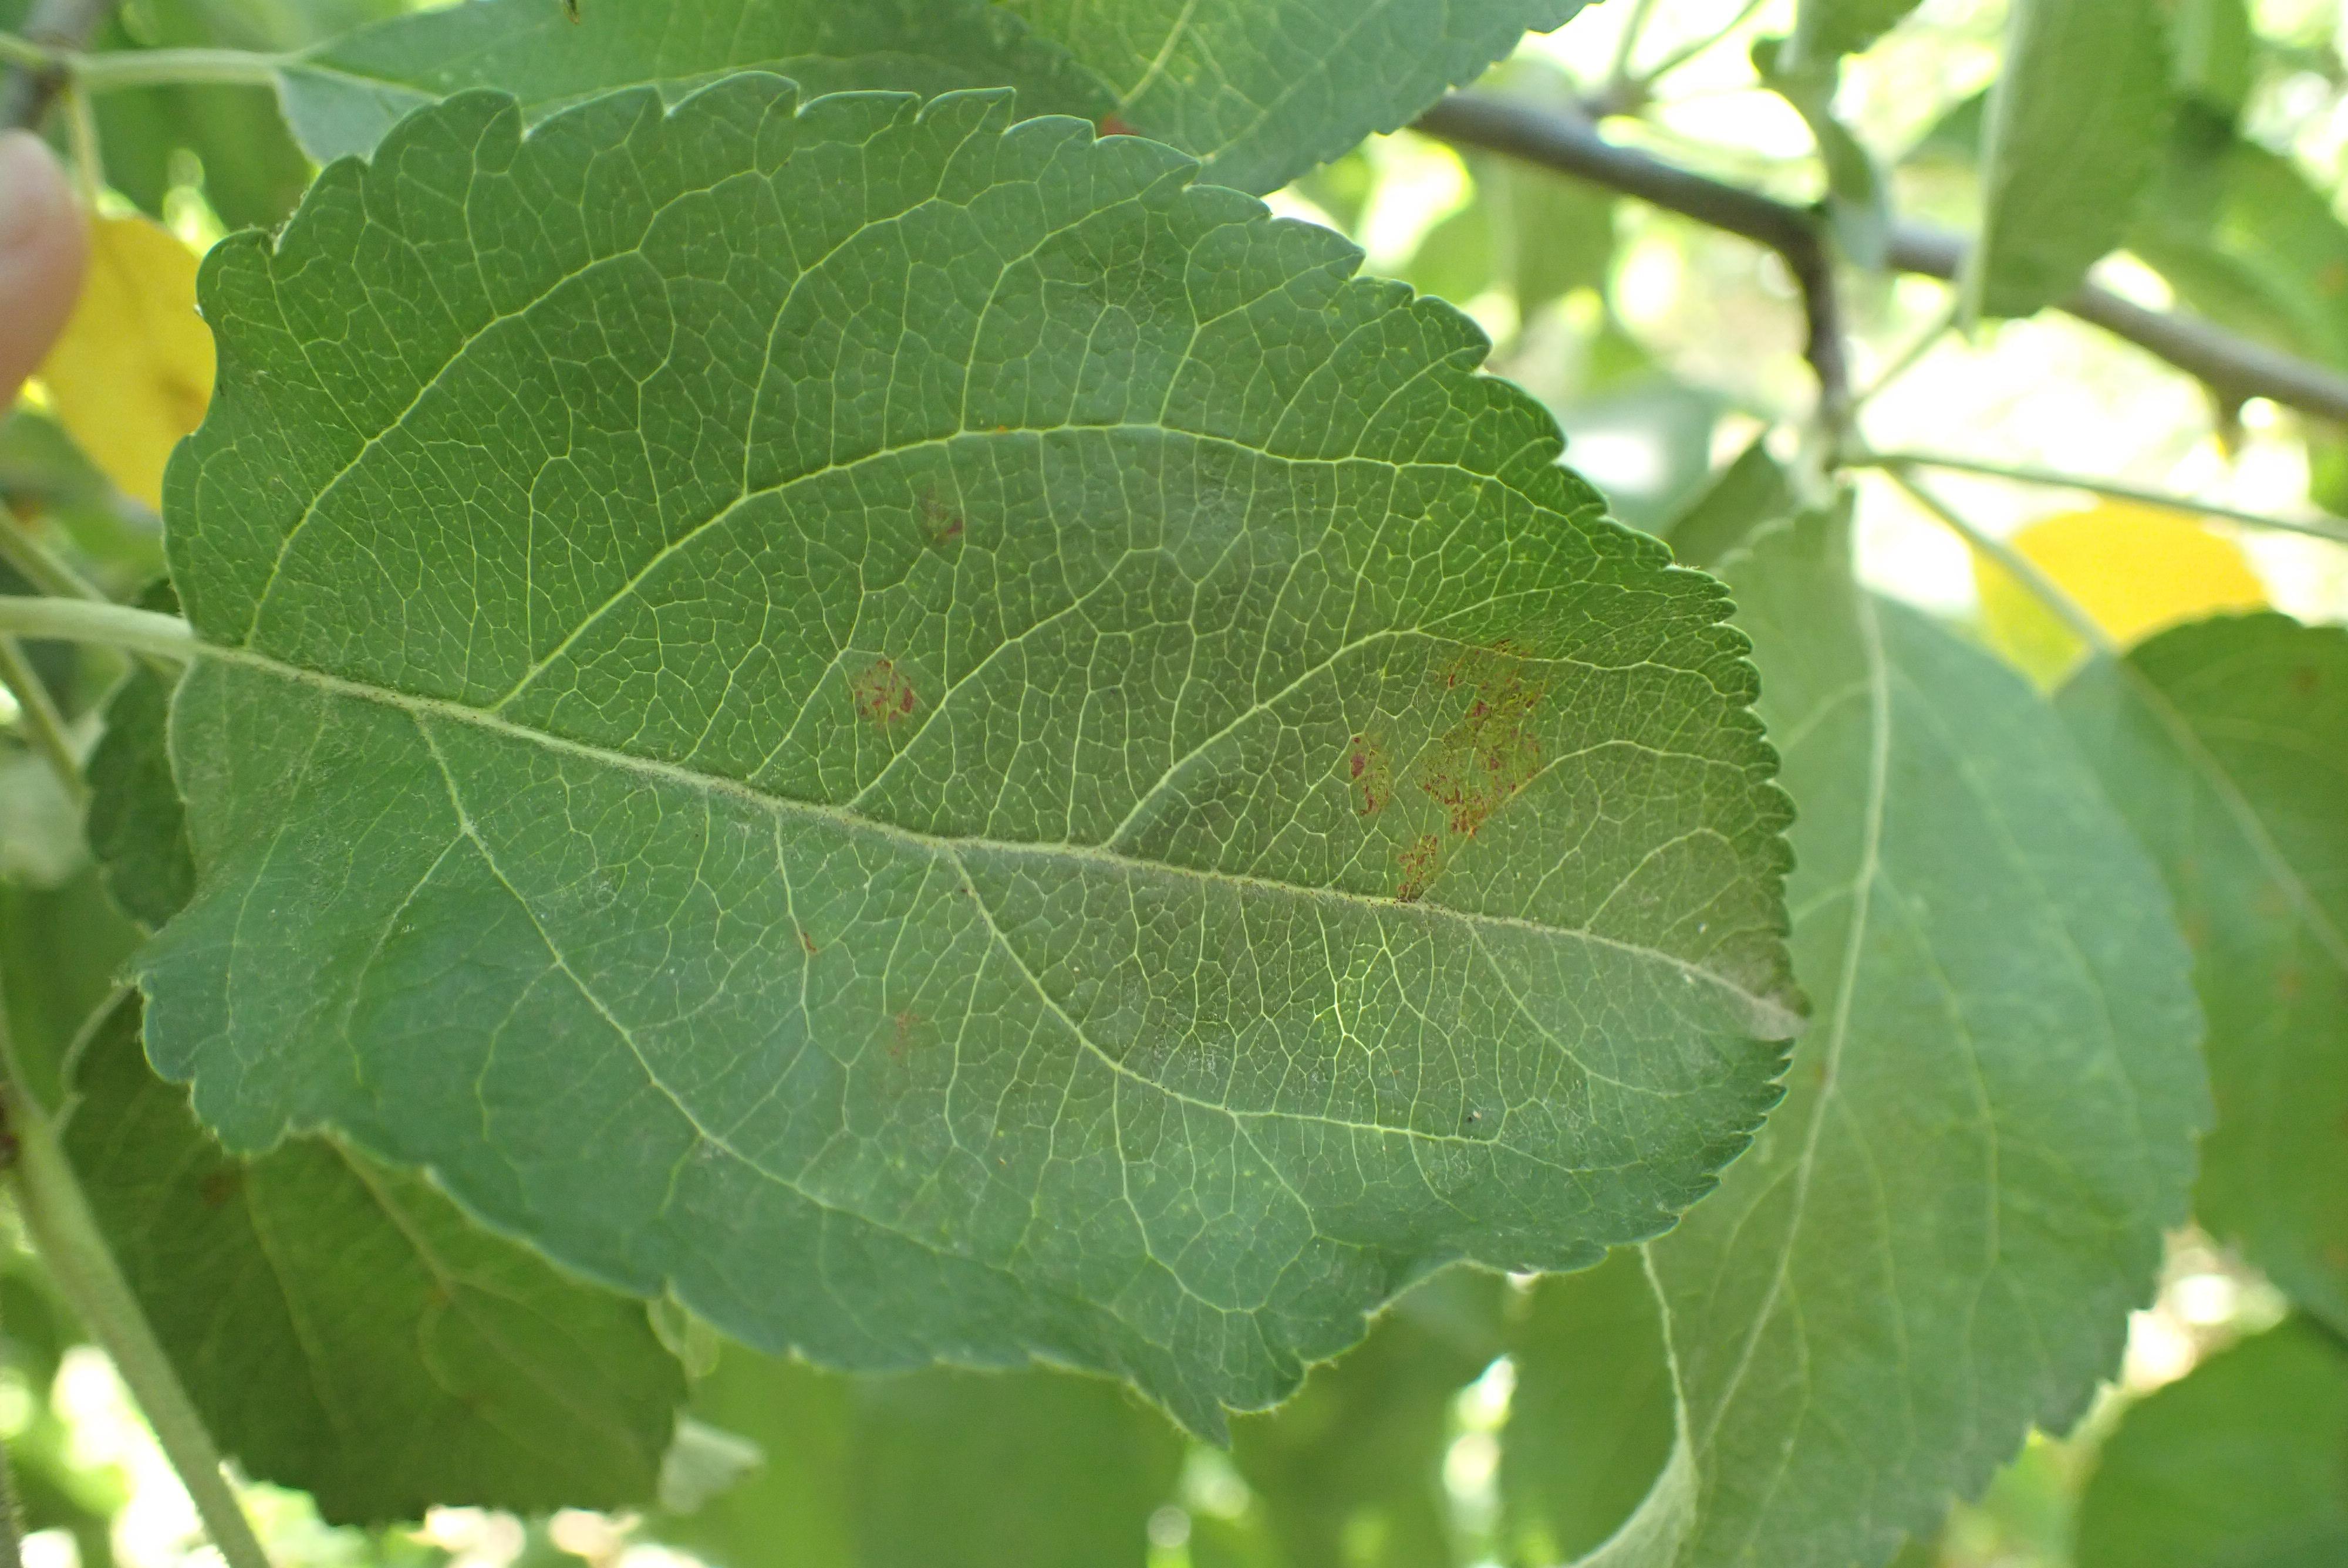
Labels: scab